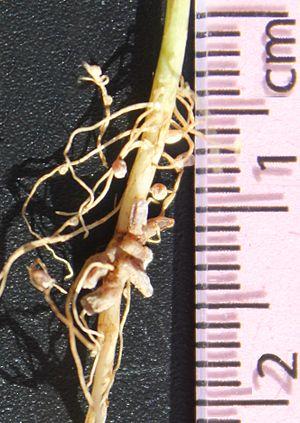
Les nodosités ou nodules sont l'expression d'une symbiose rhizobienne se formant sur les racines de nombreuses espèces de plantes, notamment les Fabacées, sous l'action de bactéries dont les genres Rhizobium et Bradyrhizobium. Ces rhizobia vivent en symbiose avec la plante colonisée. Les nodosités élaborées par l'actinomycète du genre Frankia sont appelées actinorhizes. Dans cette association symbiotique, la plante fournit les substances carbonées et les bactéries les substances azotées synthétisées à partir de l'azote atmosphérique.